Michael Rochelle

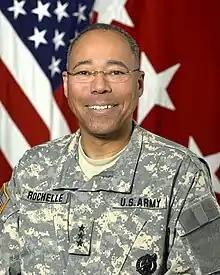

Michael D. Rochelle (born 1950) is a retired United States Army lieutenant general, who served as deputy chief of staff, G-1 in the Department of the Army.